Alexander Macomb (merchant)

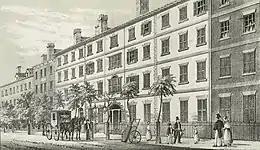
The Alexander Macomb House in New York City served as the executive mansion for George Washington, the first President of the United States, from February to August 1790.

In Detroit during the American Revolution, Macomb and his brother William continued their fur trade with British and Native Americans. They conducted a huge volume of business with the British government post at Detroit, supplying the militia as well as the colonial Indian Department. The brothers took a partner because of the volume of their business, and in fall 1781, invested 100,000 dollars in New York currency in the business.